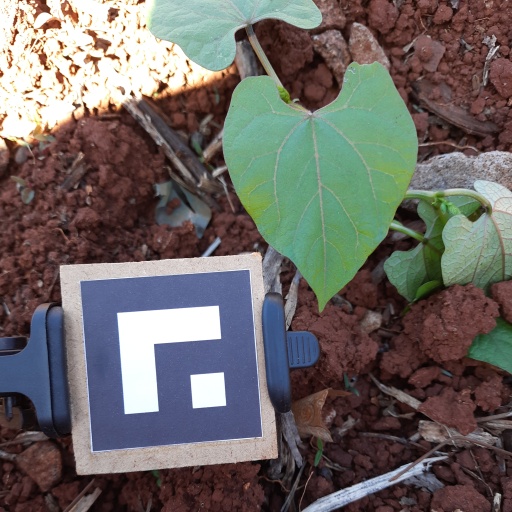
Observations: wavy surface, eating holes in the edge, under shade